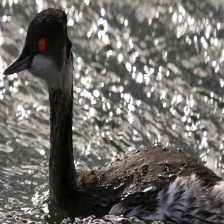
Species: BLACK-NECKED GREBE
Scientific name: PODICEPS NIGRICOLLIS